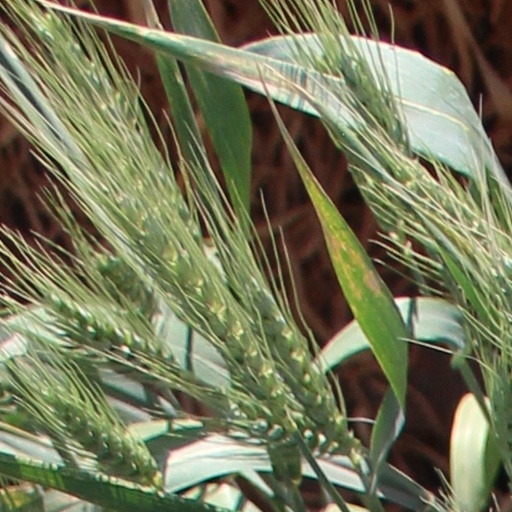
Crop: wheat